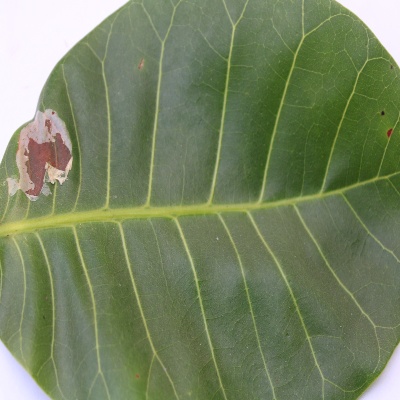
Crop: Cashew
Condition: leaf miner